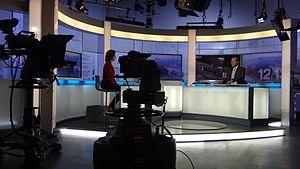
FR3 Nord Pas-de-Calais - le Journal télévisé de Virna Sacchi et Vincent Dupire - moyen technique à gauche le prompteur au centre caméra robotisée
Un journal télévisé, ou téléjournal, dit également bulletin d'information, est une émission d'information diffusée à la télévision et généralement animée par un présentateur unique ou un couple de présentateurs récurrents, qui introduit des reportages ou des séquences sur des sujets internationaux, nationaux ou locaux et des chroniques intermittentes comme la météo.